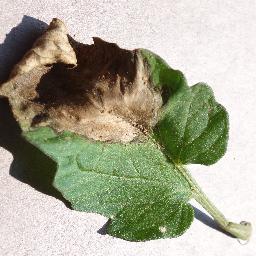
Label: Tomato___Late_blight